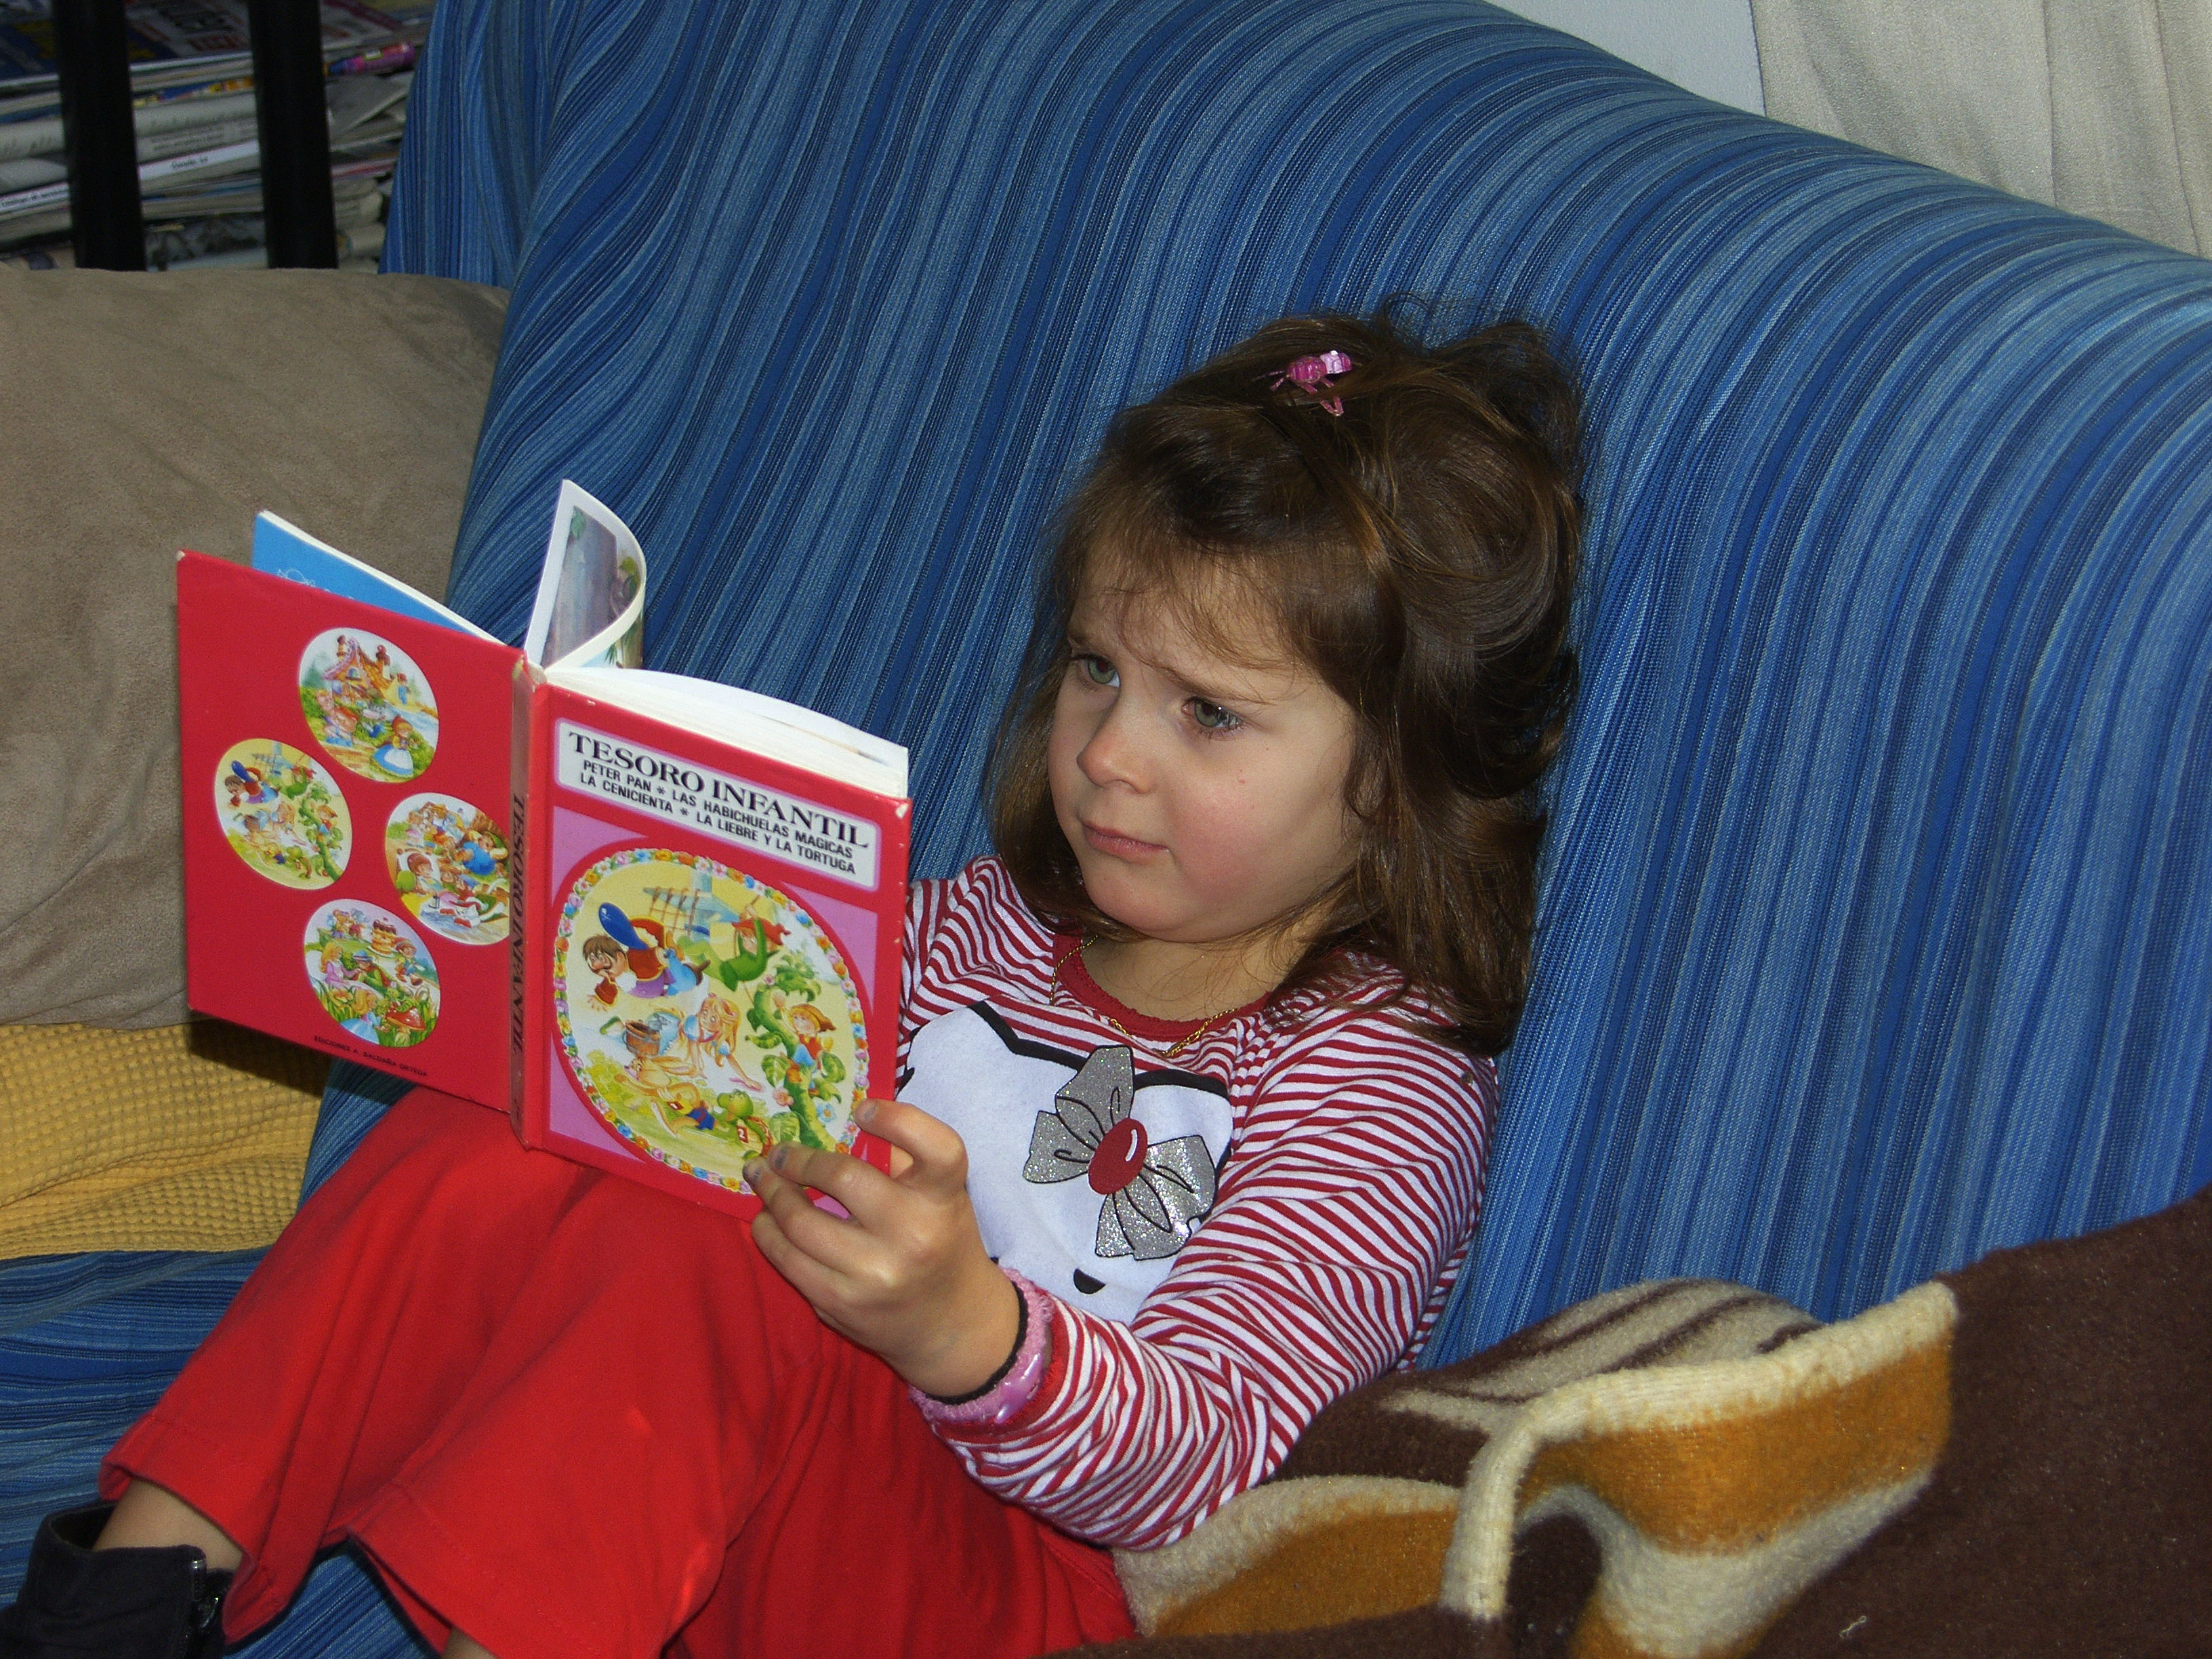
person, people, play, child, christmas, infant, toddler, day, ggl1